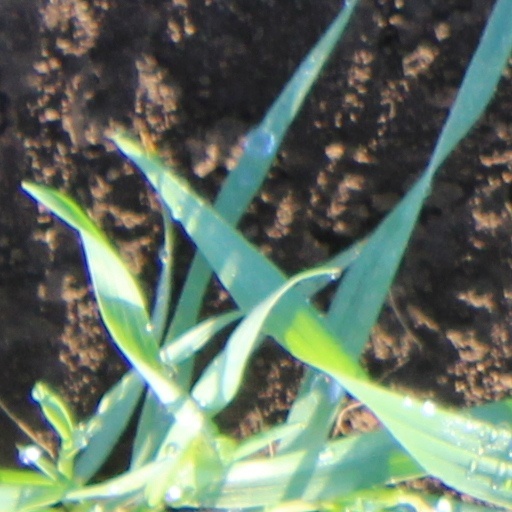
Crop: wheat